First Battle of Zurich

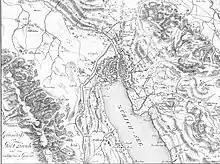
Map of Zürich, 1800

Initially, the rulers of Europe viewed the revolution in France as an event between the French king and his subjects, and not something in which they should interfere. As revolutionary rhetoric grew more strident, they declared the interest of the monarchs of Europe as one with the interests of Louis and his family; this Declaration of Pillnitz threatened ambiguous, but quite serious, consequences if anything should happen to the royal family. The French position became increasingly difficult. Compounding problems in international relations, French émigrés continued to agitate for support of a counter-revolution. On 20 April 1792, the French National Convention declared war on Austria. In this War of the First Coalition (1792–1798), France ranged itself against most of the European states sharing land or water borders with her, plus Portugal and the Ottoman Empire. Although the Coalition forces achieved several victories at Verdun, Kaiserslautern, Neerwinden, Mainz, Amberg and Würzburg, the efforts of Napoleon Bonaparte in northern Italy pushed Austrian forces back and resulted in the negotiation of the Peace of Leoben (17 April 1797) and the subsequent Treaty of Campo Formio (17 October 1797).